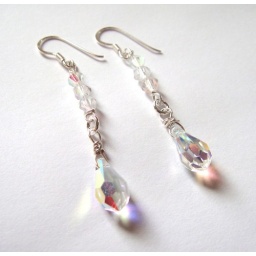
white swarovski crystal drop earrings for weddings in sterling silver